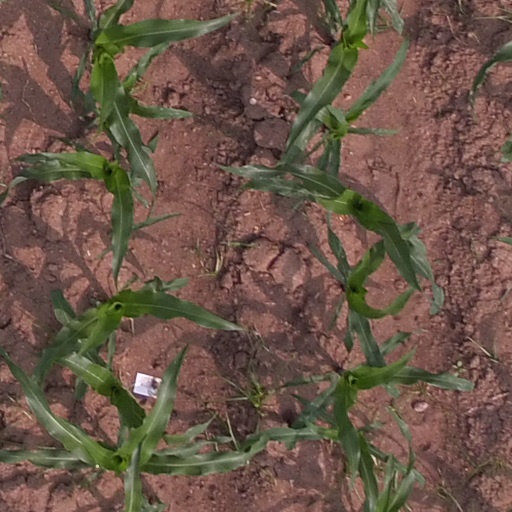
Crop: maize; corn